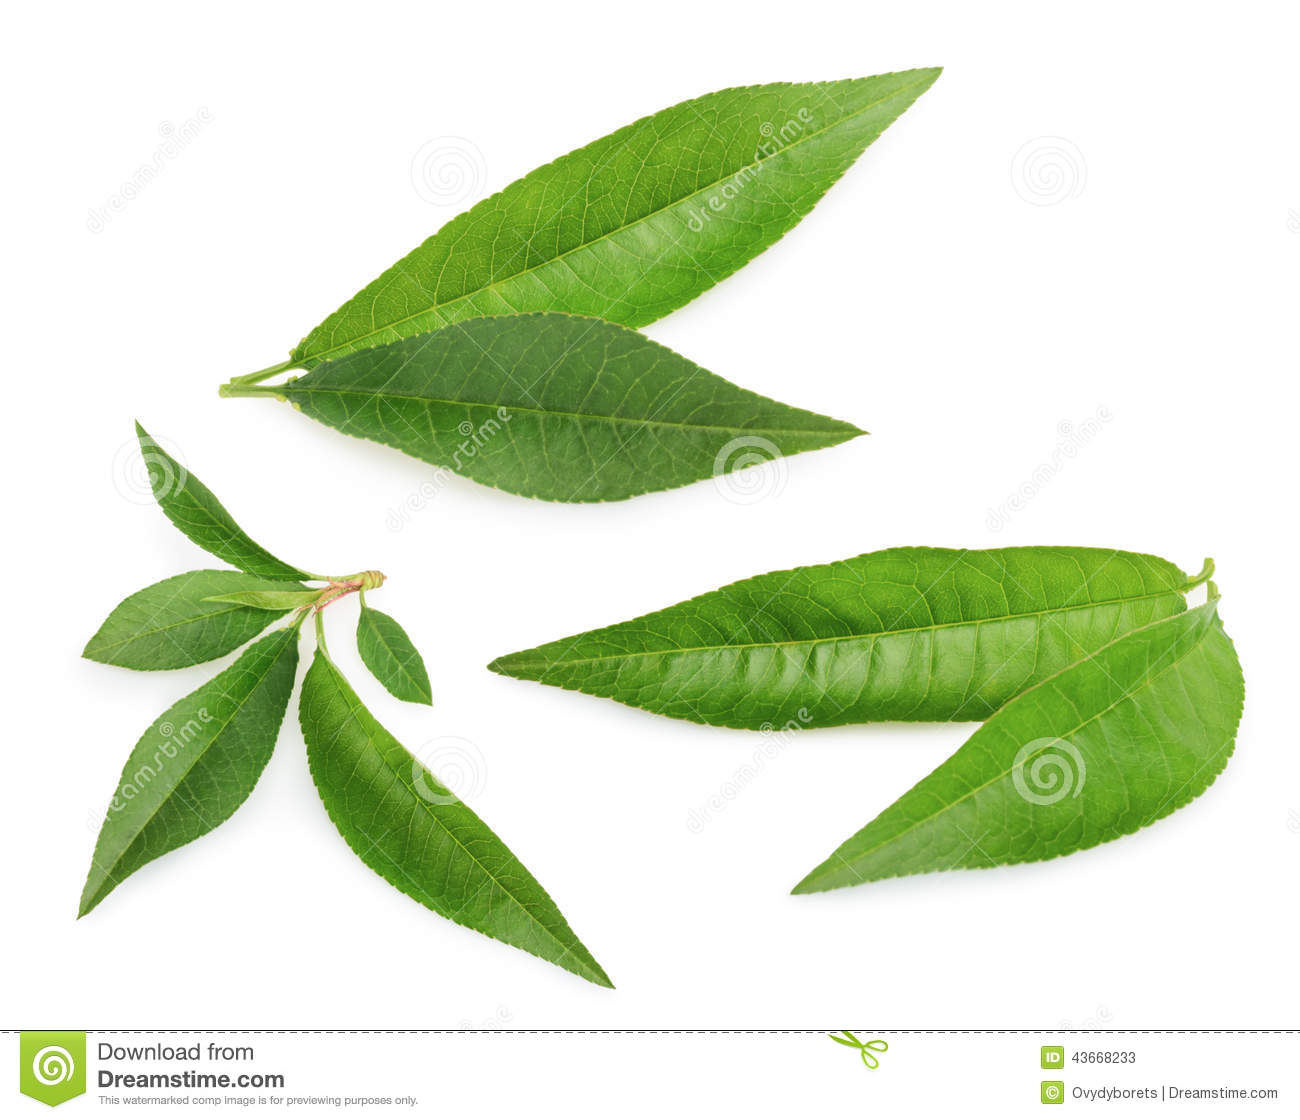
Label: Peach leaf
Plant: Peach
Condition: healthy